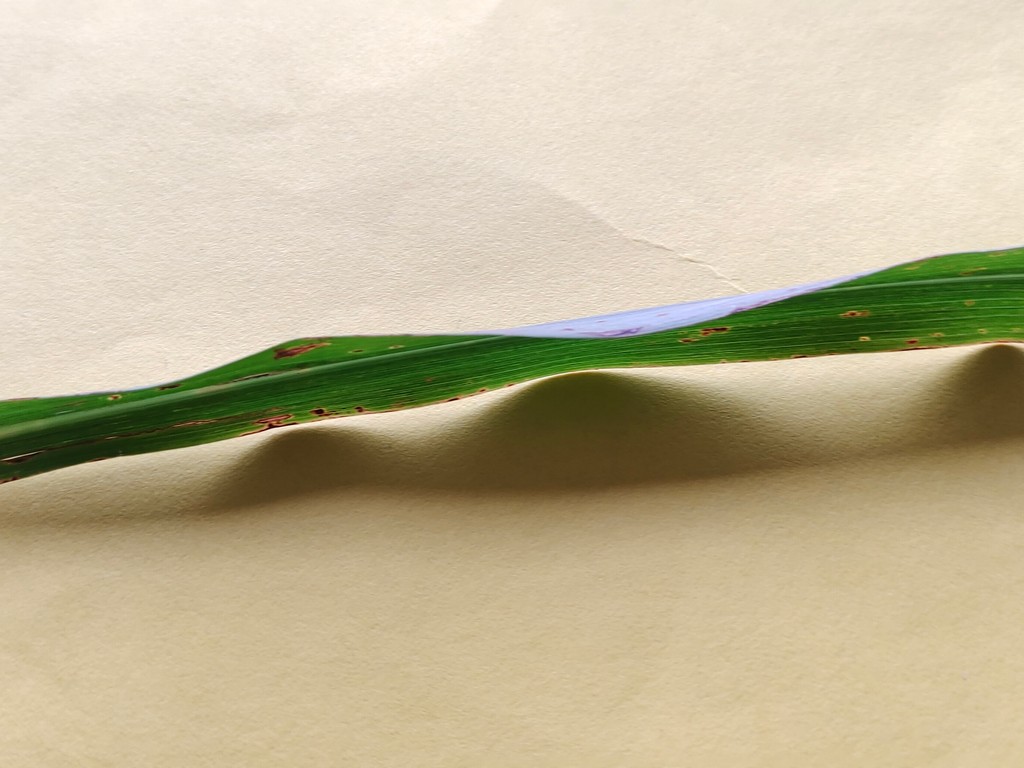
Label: Unhealthy